Sochi Olympic Park

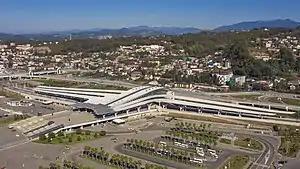
Olympic Park railway station

On the north end of the Olympic Park is the Olympic Village Station, and on the south end of the Olympic Park is the Olympic Park Station (the main transit hub of the Olympic Park). Both stations are stops on the Abkhazian railway. Just south of the Olympic Park is the M27 highway.